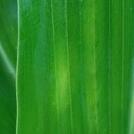
Crop: Maize
Condition: stripe-d